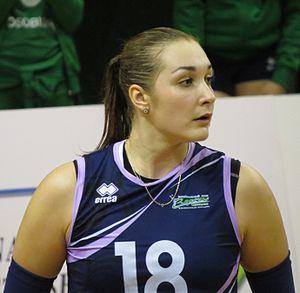
Match de Challenge Cup, quart de finale retour, entre le Stade Français et Odintsovo 18
Irina Andreïevna Voronkova est une joueuse de volley-ball russe née le 20 octobre 1995 à İstanbul. Elle mesure 1,90 m et joue au poste de réceptionneuse-attaquante.